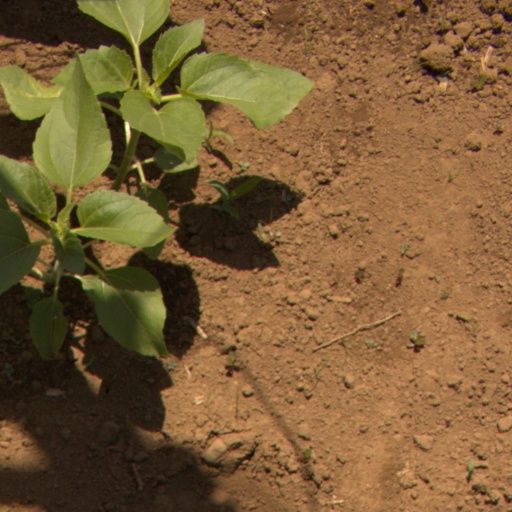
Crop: Jerusalem artichoke